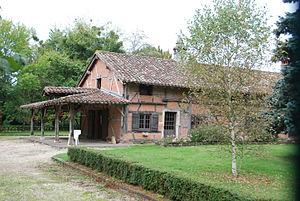
Ferme de la Bourlière, La Bourlière (Inscrit, 1925) This building is indexed in the Base Mérimée, a database of architectural heritage maintained by the French Ministry of Culture,
Cet article recense les monuments historiques de l'Ain, en France.
La ferme de la Bourlière est une ferme située à Chevroux, en France.
Chevroux est une commune française, située dans le département de l'Ain en région Auvergne-Rhône-Alpes.